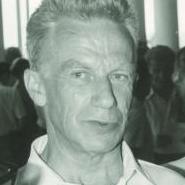
Age: 61